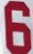
Number: 6